Yang Huanyi

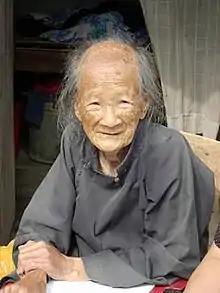

Yang Huanyi (20 September 2004), a resident of Jiangyong County, Hunan province, was known as the last proficient speaker and writer of Nüshu script (women's writing). Many people believe the language originated in Jiangyong County. She was the last person who could natively recognize, read and write Nüshu.